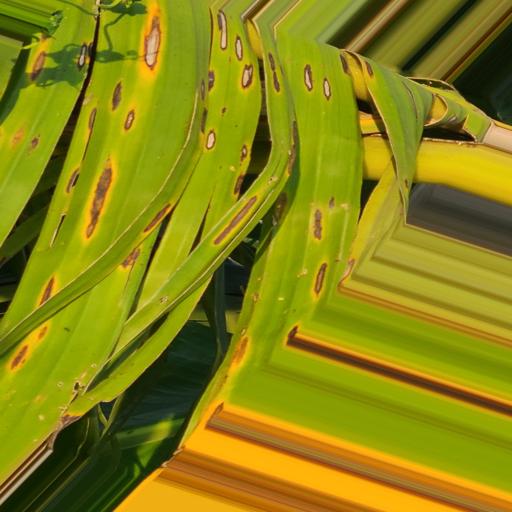
Label: yellow_sigatoka